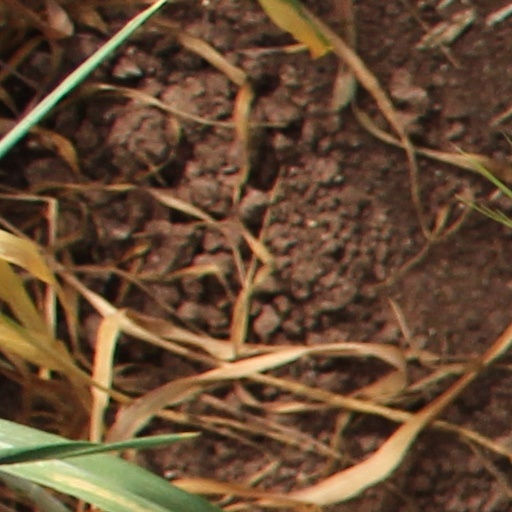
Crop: wheat